CHD Group

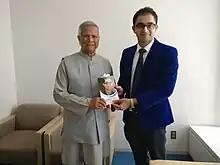
Noble Laureate Prof Yunus with Dr. Edmond, CEO, CHD Group

The organisation advocated for a more robust public health bill in 2017, and also released the Karnataka Mental Health Report that gave the landscape of mental health situation in the state.